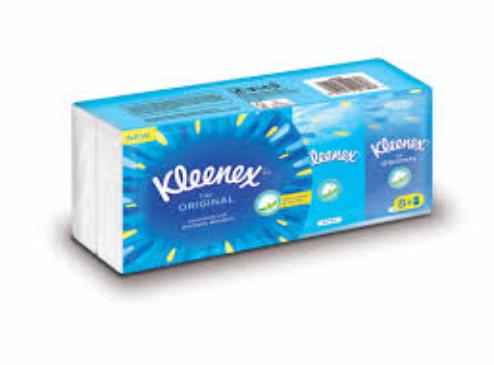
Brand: kleenex
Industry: Necessities